Milliradian

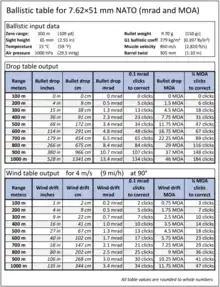
Example ballistic table for a given 7.62×51mm NATO load. Bullet drop and wind drift are shown both in mrad and moa.

Use of the milliradian is practical because it is concerned with small angles, and when using radians the small angle approximation shows that the angle approximates to the sine of the angle, that is formula_1. This allows a user to dispense with trigonometry and use simple ratios to determine size and distance with high accuracy for rifle and short distance artillery calculations by using the handy property of subtension: "One mrad approximately subtends one meter at a distance of one thousand meters".